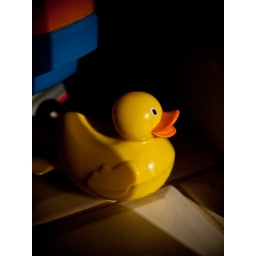
Playing around with light at night. The bathroom door is slightly ajar here.